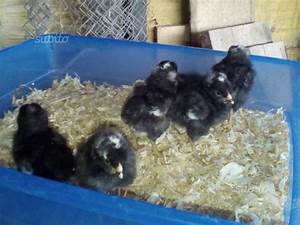
Label: chicken